Schrödinger's Cat Trilogy

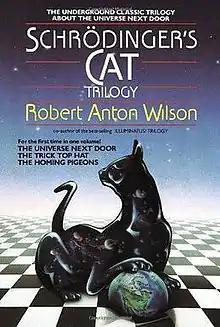
Cover of the Dell collected edition

The Schrödinger's Cat Trilogy is a trilogy of novels by American writer Robert Anton Wilson consisting of Schrödinger's Cat: The Universe Next Door (1979), Schrödinger's Cat II: The Trick Top Hat (1980), and Schrödinger's Cat III: The Homing Pigeons (1981), each illustrating a different interpretation of quantum physics. They were collected into an omnibus edition in 1988.